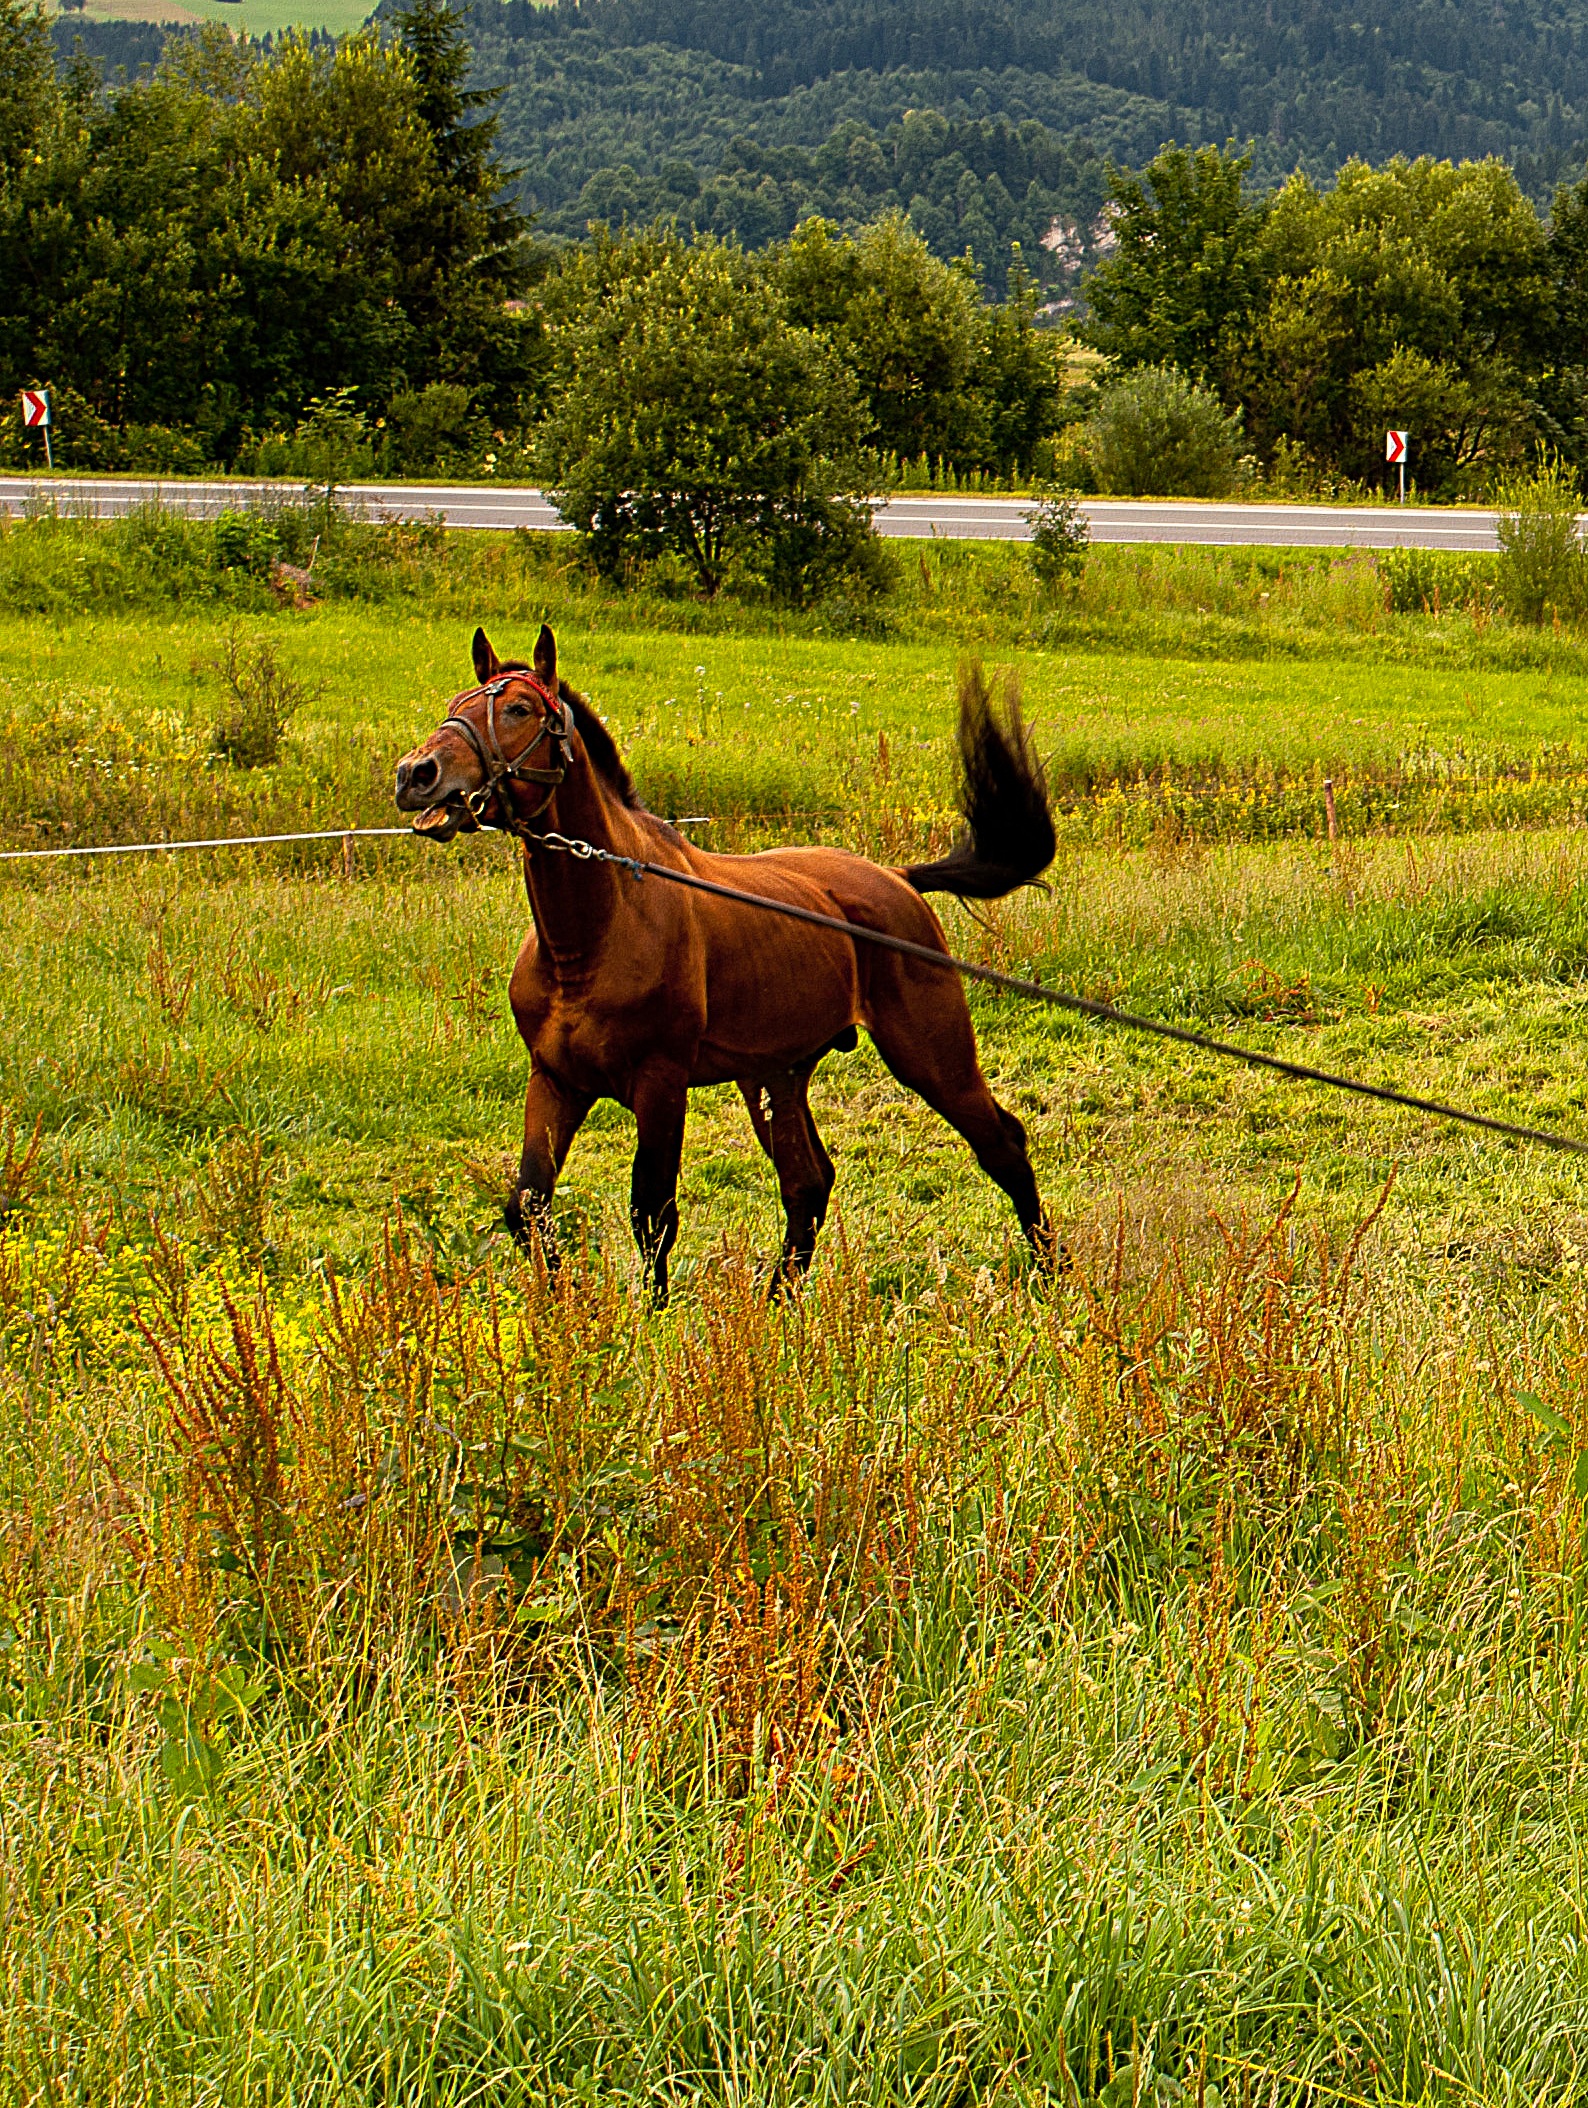
nature, grass, traffic, field, farm, lawn, meadow, prairie, running, animal, summer, food, pasture, grazing, horse, autumn, brown, bay, mammal, lonely, juicy, bridle, pony, tail, grassland, vegetation, head, mare, habitat, rural area, lasso, pasture land, attached, the horse, horse like mammal